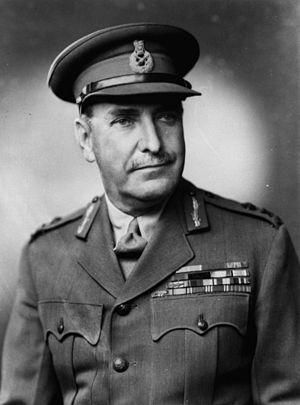
John Dudley Lavarack est un général australien qui fut le seizième - et premier militaire -gouverneur du Queensland.